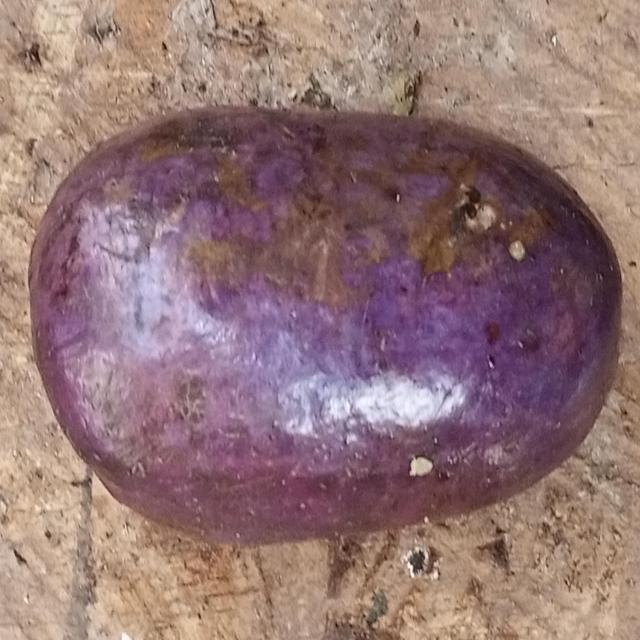
Plum grade: unaffected